Singapore Polytechnic stabbing

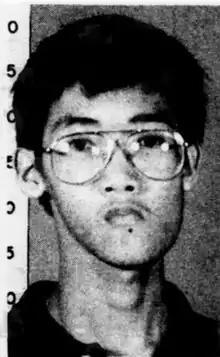
Lee Teck Sang, a Singapore Polytechnic graduate who was charged with killing Tan Chin Liong

Two years after Tan Chin Liong was murdered, his killer Lee Teck Sang was officially brought to trial at the High Court on 5 October 1992. Lee was represented by Ram Goswami, and the prosecution led by Han Cher Kwang, and the trial was presided by veteran judge T S Sinnathuray, who was best known for sentencing Adrian Lim and his two accomplices to the gallows for the ritual killings of two children at Toa Payoh.